Peter Lawford

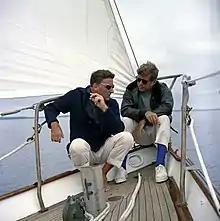
Lawford sailing with his brother-in-law President John F. Kennedy aboard the yacht "Manitou", a former USCG training vessel that was used as a "floating White House", off the coast of Johns Island, Maine, 12 August 1962

He was Esther Williams' leading man in "On an Island with You" (1948) and supported Fred Astaire and Judy Garland in , a huge hit, and Greer Garson and Walter Pidgeon in "Julia Misbehaves" (1948), also popular.